Commemoration of the American Civil War on postage stamps

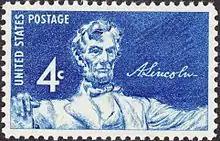
Abraham Lincoln

Abraham Lincoln is perhaps the most commemorated of the Civil War generation on U.S. postage. Pictured here as his statue in the Lincoln Memorial in Washington, DC. 1958 issue.